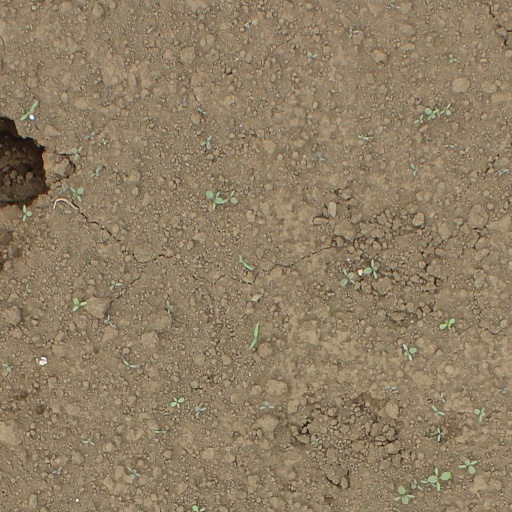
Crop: soybean